African Methodist Episcopal Church

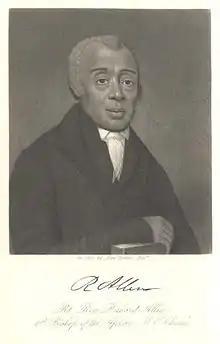
Richard Allen

The AME Church worked out of the Free African Society (FAS), which Richard Allen, Absalom Jones, and other free blacks established in Philadelphia in 1787. They left St. George's Methodist Episcopal Church because of discrimination. These members erected a site of worship to escape the "unkind treatment of their white brethren, who considered them a nuisance in the house of worship." They were told if they did not give up this space, they would be publicly expelled from the church. They resigned, an action that was supported by some white benefactors, including one who ordained Absalom Jones as their pastor.